C. S. Fly

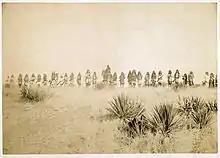
"Scene in Geronimo's camp, the Apache outlaw and murderer. Taken before the surrender to Gen. Crook, March 27, 1886, in the Sierra Madre mountains of Mexico, escaped March 30, 1886."

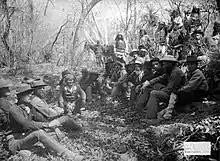
"Geronimo poses with members of his tribe and General George Crook's staff during peace negotiations on March 27, 1886."

In March, 1886, Department of Arizona General George Crook received word that the Apache leader Geronimo would meet him in Cañon de los Embudos, in the Sierra Madre Mountains about from Fort Bowie. Fly learned of the meeting and on March 20, 1886, took his equipment and attached himself to the military column. During the three days of negotiations, Fly took about 15 exposures on 8 by 10 inch glass negatives.